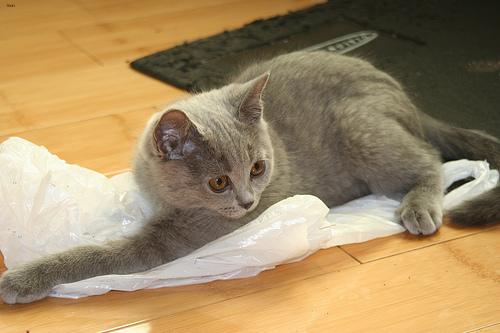
Breed: British Shorthair